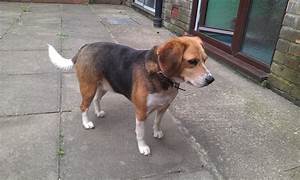
Label: dog